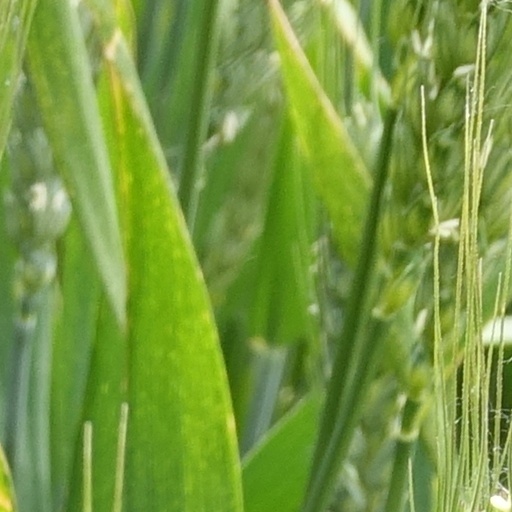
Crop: wheat